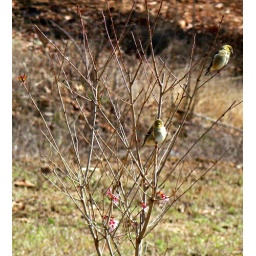
Here is how I spent my saturday afternoon. I was sitting in the chaise lounge taking pictures through the window....